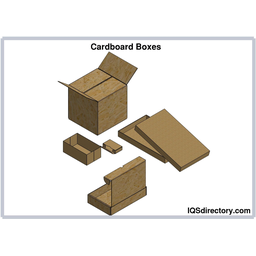
Label: cardboard